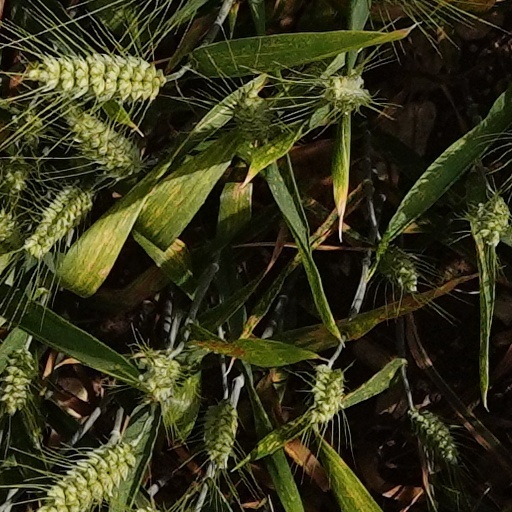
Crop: wheat